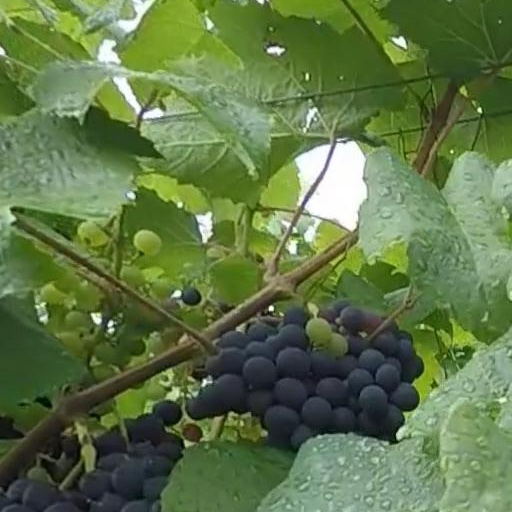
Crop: grape